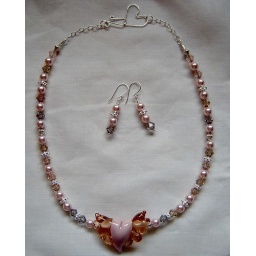
Focal pink heart made by Etsy glass artist Ginger Black with Swarovski crystals and Swarovski crystal pearls.